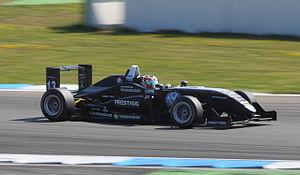
António Maria de Mello Breyner Félix da Costa, né le 31 août 1991 à Cascais, est un pilote automobile portugais qui participe en 2020 au championnat de Formule E FIA au sein de l'écurie DS Techeetah.